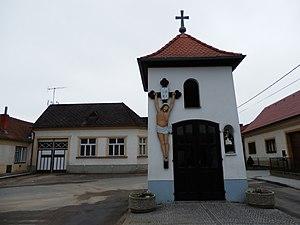
Výrovice est une commune du district de Znojmo, dans la région de Moravie-du-Sud, en République tchèque. Sa population s'élevait à 176 habitants en 2019.